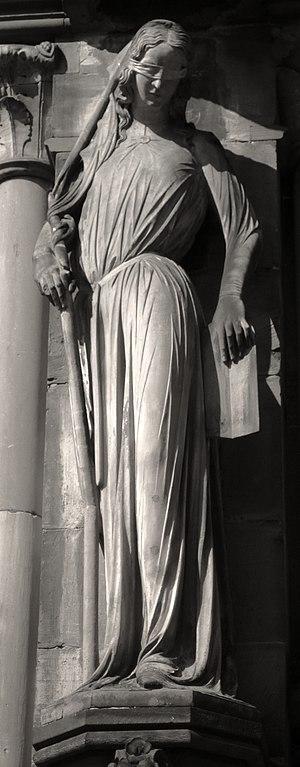
Strasbourg, Cathédrale Notre-Dame, La Synagogue.
L’histoire des Juifs en France, ou sur le territoire lui correspondant actuellement, semble remonter au Iᵉʳ siècle et se poursuit jusqu’à nos jours, ce qui en fait l’une des plus anciennes présences juives d’Europe occidentale.
La présence juive en Alsace, est attestée depuis le XIIᵉ siècle. Hors le royaume de France, les Juifs alsaciens n’ont pas à souffrir des expulsions décidées par les rois de France, mais ils sont persécutés lors de l’épidémie de peste noire du XIVᵉ siècle et expulsés des villes.
L’expression latine Oremus et pro perfidis Judaeis était l’exorde d’une oraison prononcée dans la liturgie catholique lors de la prière du Vendredi saint. Introduite au VIIᵉ siècle, elle signifiait originellement « Prions aussi pour les Juifs incroyants » ou « Prions aussi pour les Juifs infidèles », au sens où ces derniers n'adhéraient pas à la foi chrétienne. Cependant, avec l’évolution de la liturgie et les traductions dans les langues communes, notamment le français, l’expression a rapidement changé de sens. Elle est devenue très vite, dans un contexte d’antijudaïsme, synonyme de « déloyauté », « fourberie », puis perçue par certains comme étant gravement offensante, voire antisémite.
La cathédrale Notre-Dame de Strasbourg est une cathédrale gothique catholique située à Strasbourg, en région Grand Est, dans le département français du Bas-Rhin en Alsace.